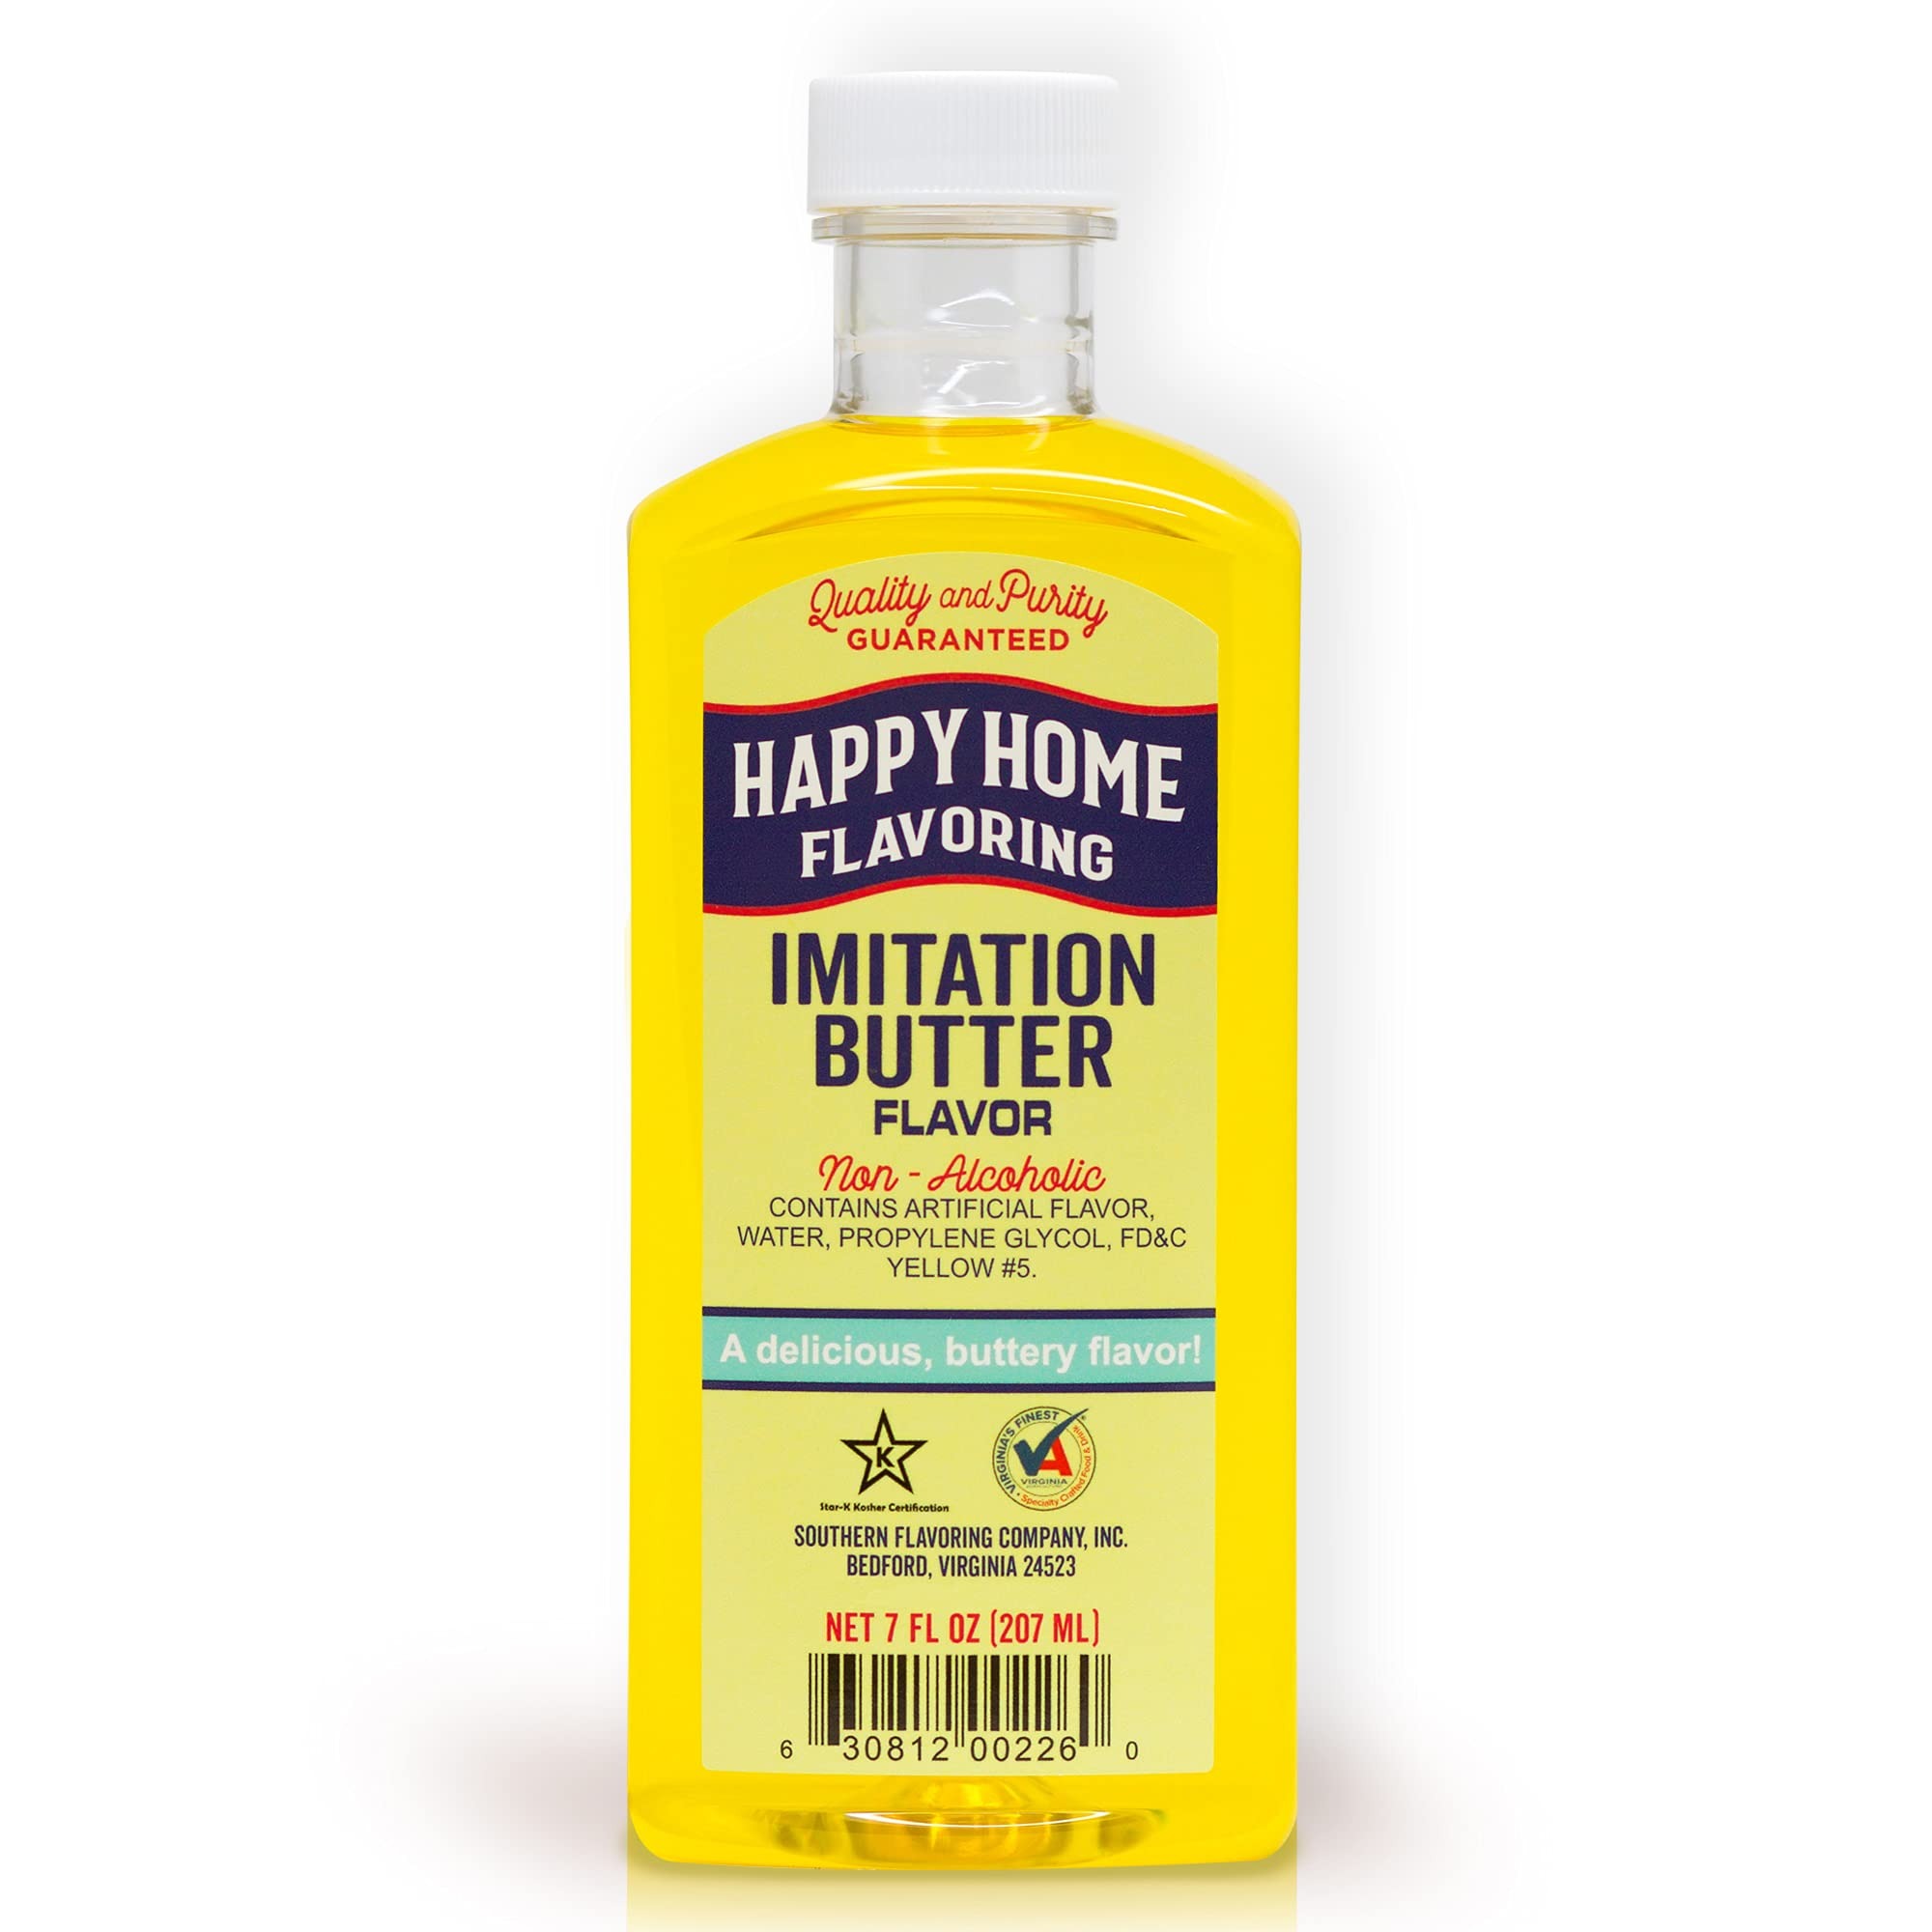
Item Name: Happy Home Imitation Butter Flavoring, Non-Alcoholic, Certified Kosher, 7 oz.
Bullet Point 1: Happy Home Imitation Butter Flavoring: Add a sweet, buttery flavor to your culinary dishes and baked goods (minus the fat) with Happy Home’s Imitation Butter Flavoring which comes in 7 oz bottle
Bullet Point 2: Features & Benefits: Mix this buttery flavor into your favorite recipe including cornbread, corn muffins, pound cakes, buttercream frosting, shortbread cookies, sauces, cakes and more; Can also be sprinkled over popcorn
Bullet Point 3: Staple Ingredient For Cooking and Baking: Enhance the taste of your food and baked goods with this imitation butter flavoring; Commonly used as an affordable ingredient for desserts including: pies, cookies, cupcakes, icing, jellies, gelatins, pastries and candy making
Bullet Point 4: High-Quality Ingredients: We still use our original 1929 recipe for our imitation butter flavoring; Contains artificial flavor, water, propylene glycol, and FD&C Yellow #5; Guaranteed to not bake-out, freeze-out, or cook-out of your recipes
Bullet Point 5: Made in the USA: Enjoy the rich, flavorful spices, flavors, and extracts crafted with care to bring the best taste to your kitchen
Product Description: With Happy Home’s Imitation Butter Flavoring you can enjoy a sweet, creamy and buttery taste in your food and pastries, without having to worry about the added fat. Add it to your sauces, cornbread or cake for mouthwatering flavor. This imitation butter flavor has been used for generations and was often the secret ingredient in Grandma’s special pound cake, cookie or shortbread recipe. Besides baking, chefs and home cooks often rely on imitation butter flavoring for many savory dishes. You can also sprinkle this flavoring over popcorn to give it a delicious low calorie buttered flavor. Keep this versatile ingredient in your pantry for a variety of uses.<br><br> Happy Home Flavoring is manufactured by Southern Flavoring Company which has been creating fresh, flavorful and affordable ingredients for nearly 90 years.
Value: 7.0
Unit: Fl Oz

Price: 8.99